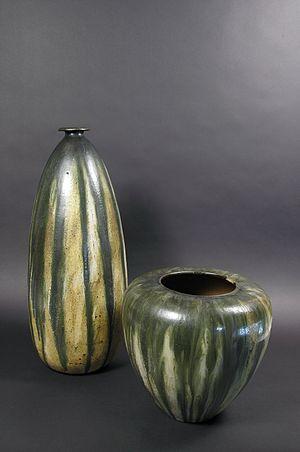
Grès salés grand feu © Le Clockarium
Edgard Aubry, né à Châtelet en 1880 et mort à Bouffioulx le 1ᵉʳ juillet 1943, est un céramiste belge.